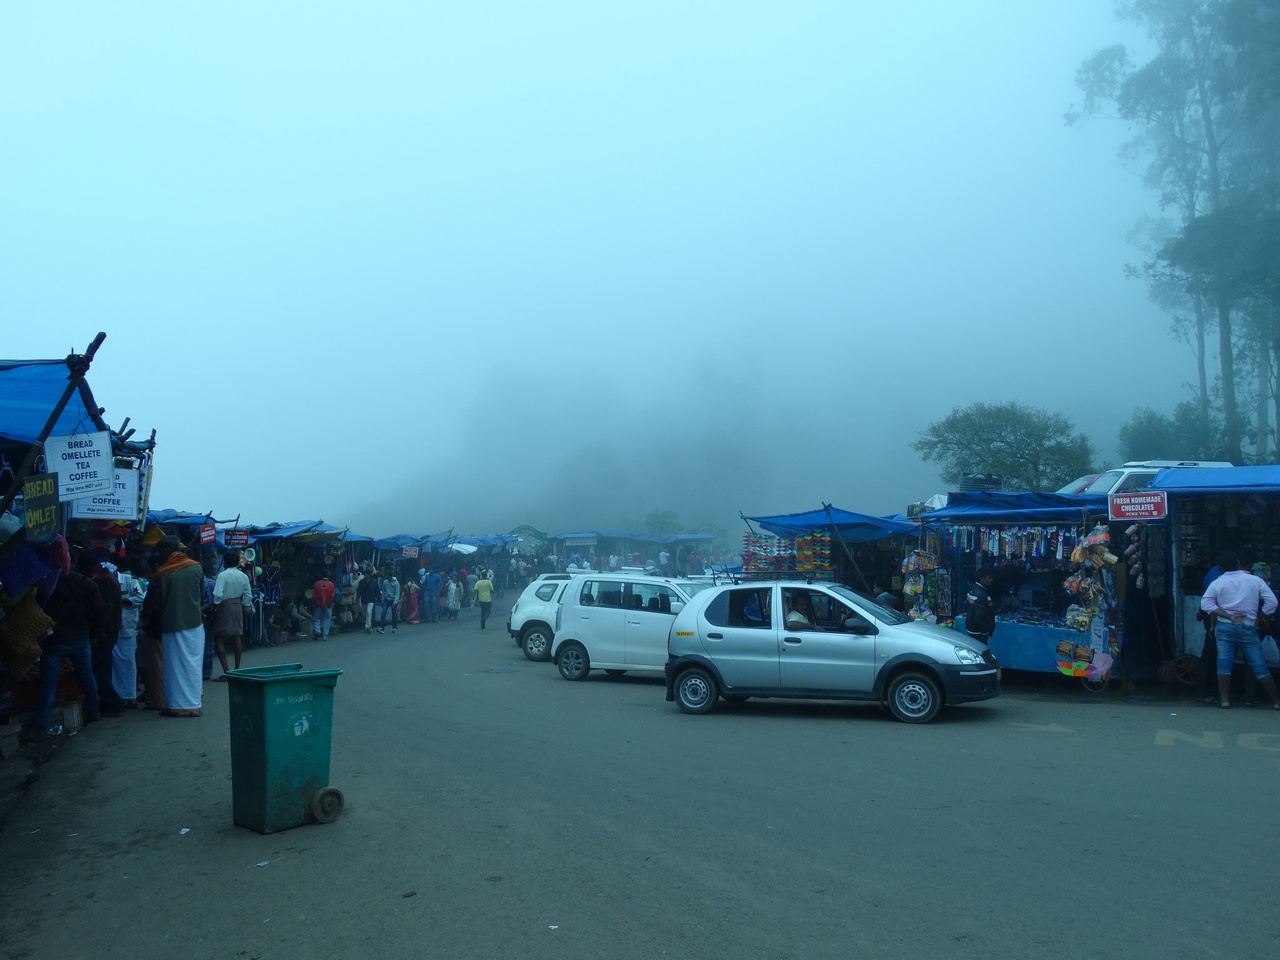
500px provided description: Cloud [#waterfall ,#falls ,#Sunset ,#Indian ,#Hill ,#Monkey ,#Greenery ,#Kodaikanal ,#Beauty in nature ,#HillStation ,#Beautyfull India]